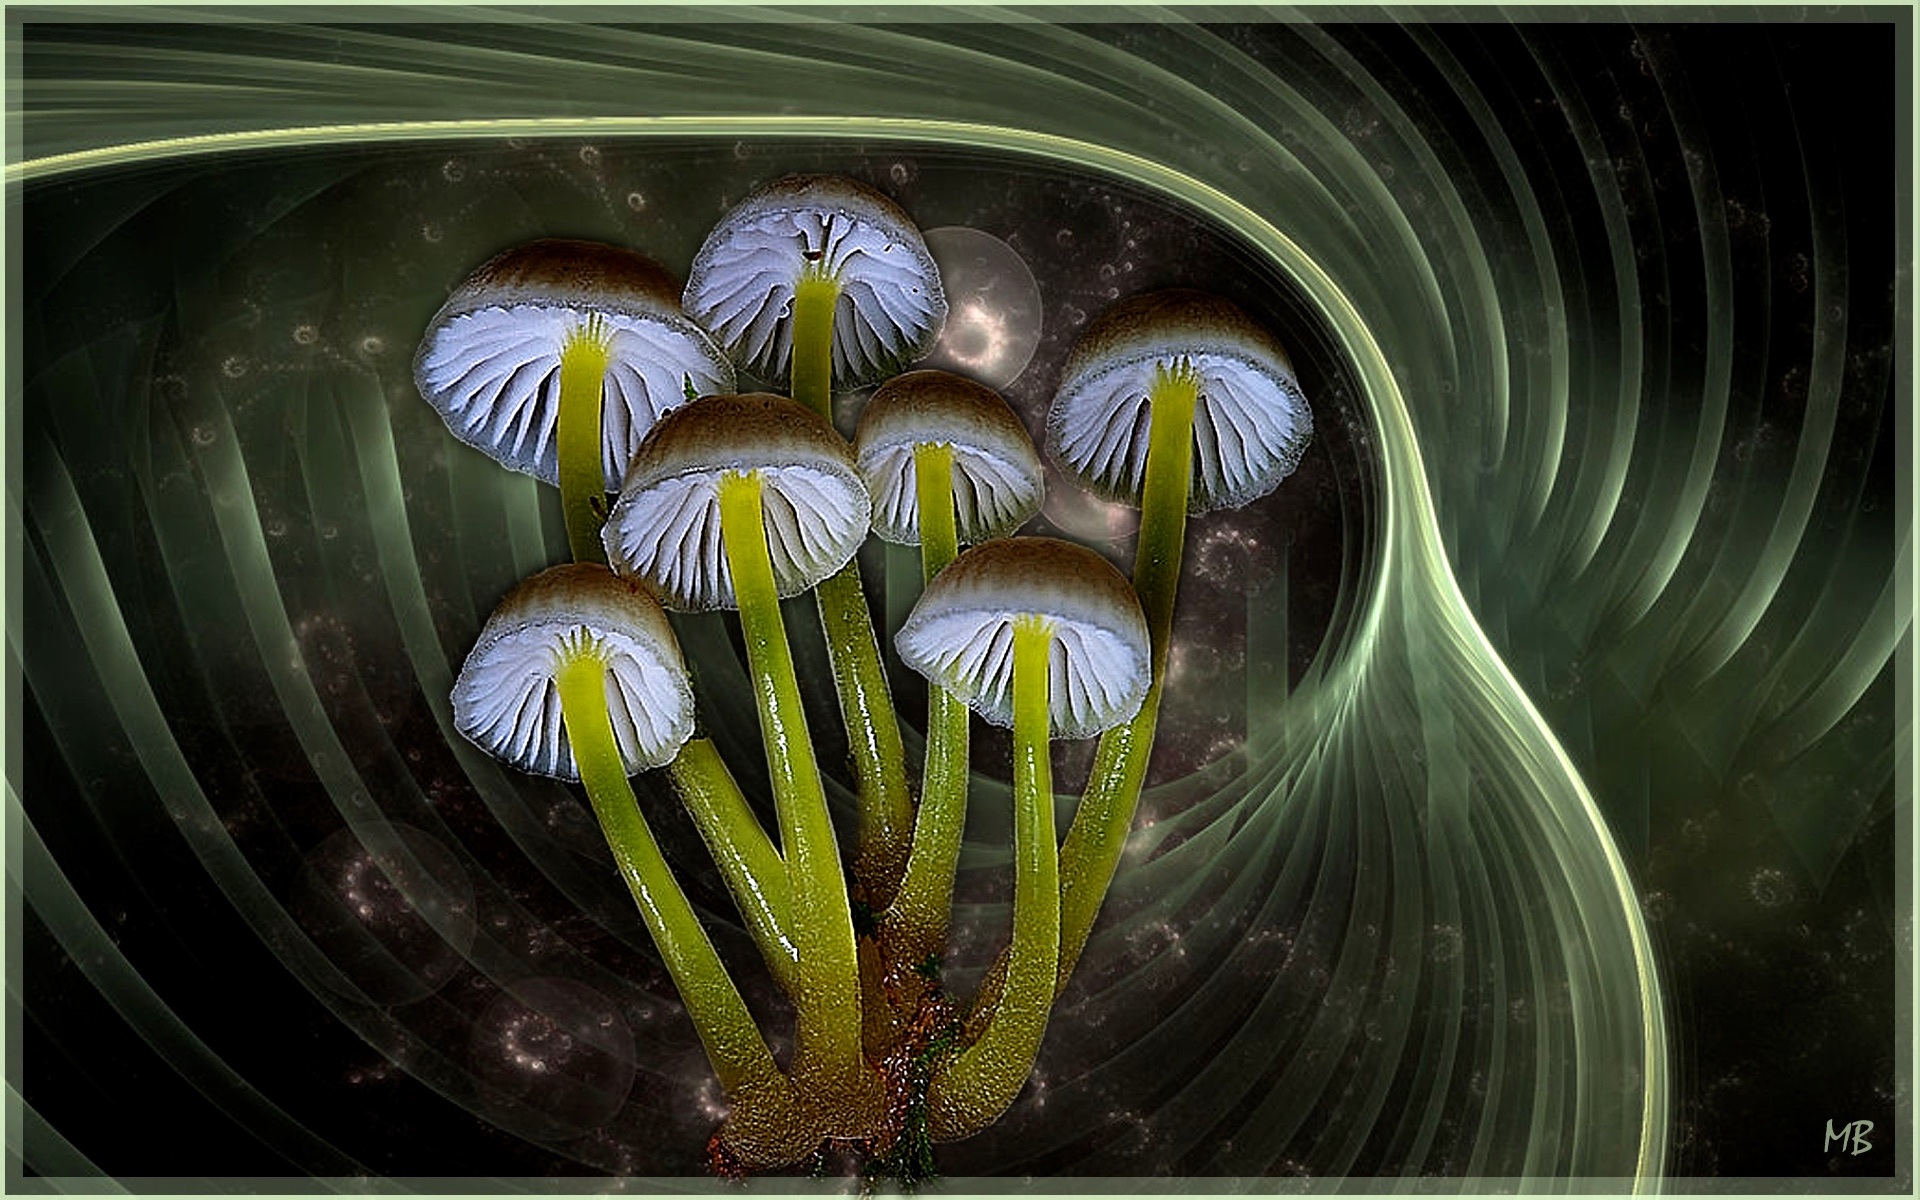
flower, glass, green, color, painting, art, illustration, mushrooms, symmetry, macro photography, modern art, fractal art, mycena's